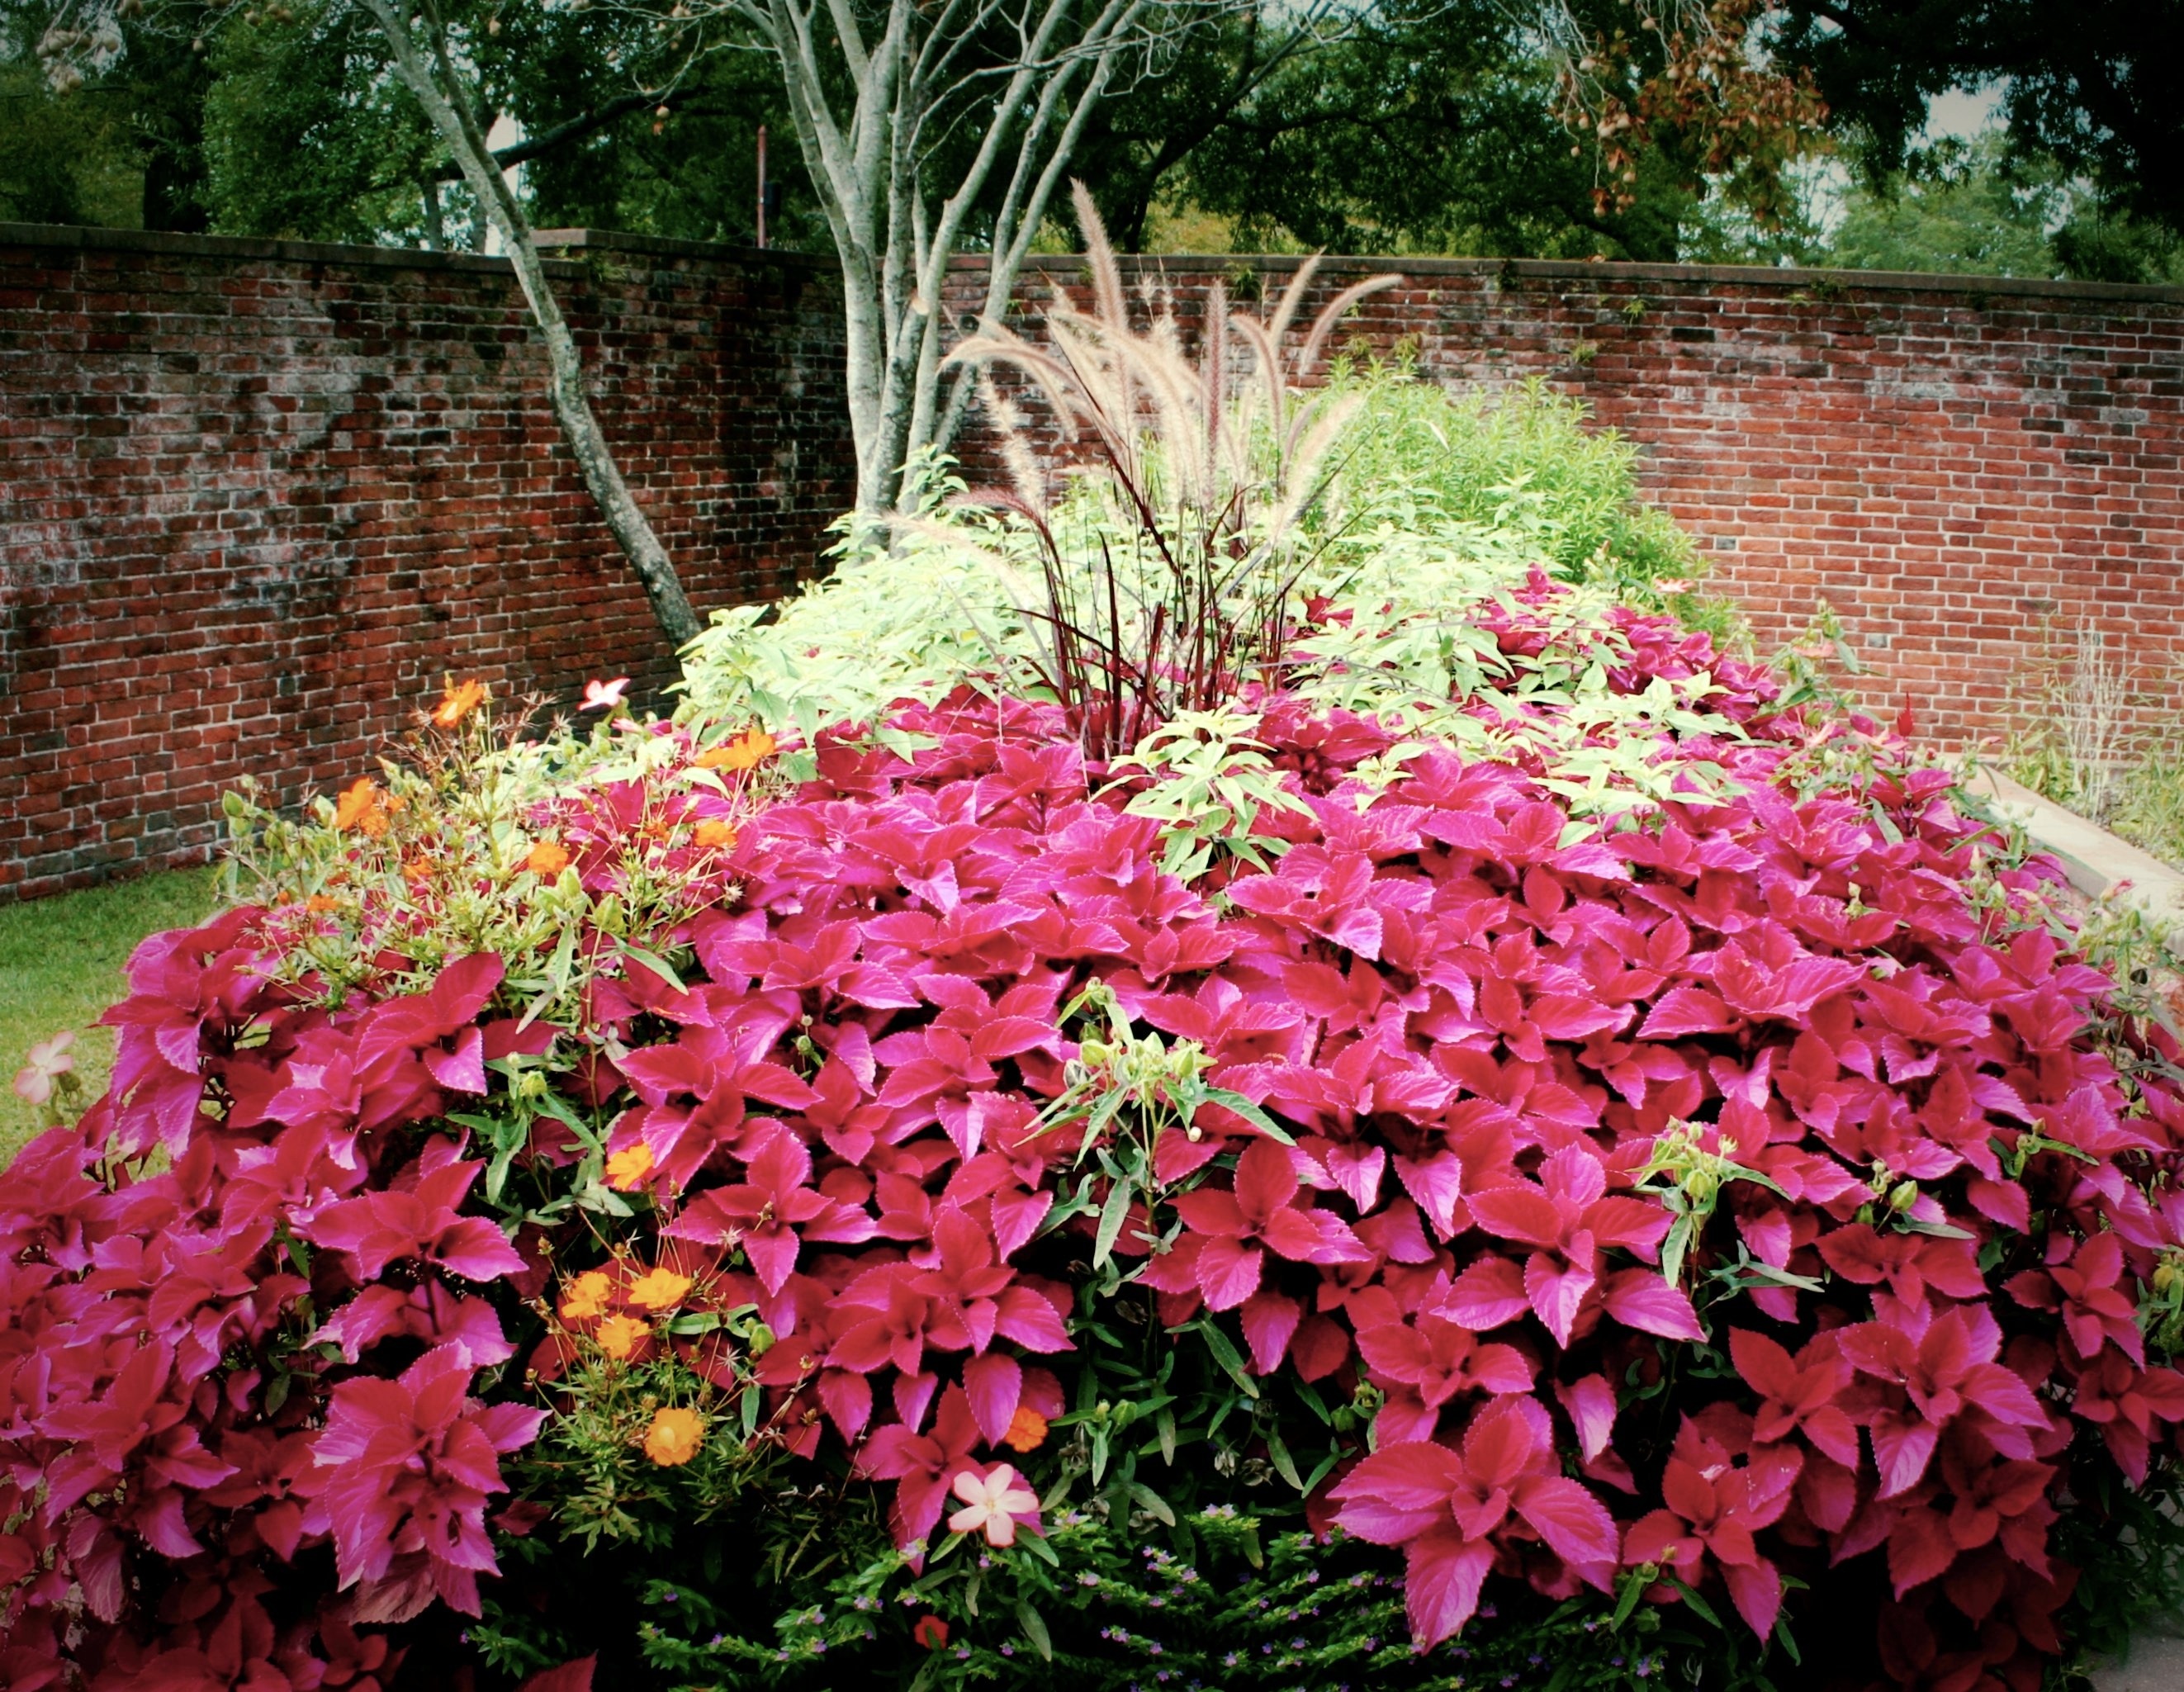
plant, leaf, flower, foliage, tropical, botany, blooming, garden, flora, hydrangea, plants, flowers, shrub, floristry, flowering plant, hydrangeaceae, annual plant, woody plant, land plant, red coleus